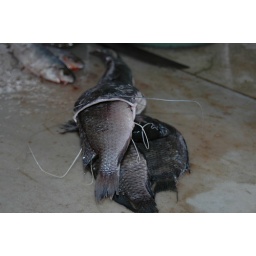
At the fish market in Manaus, Brazil